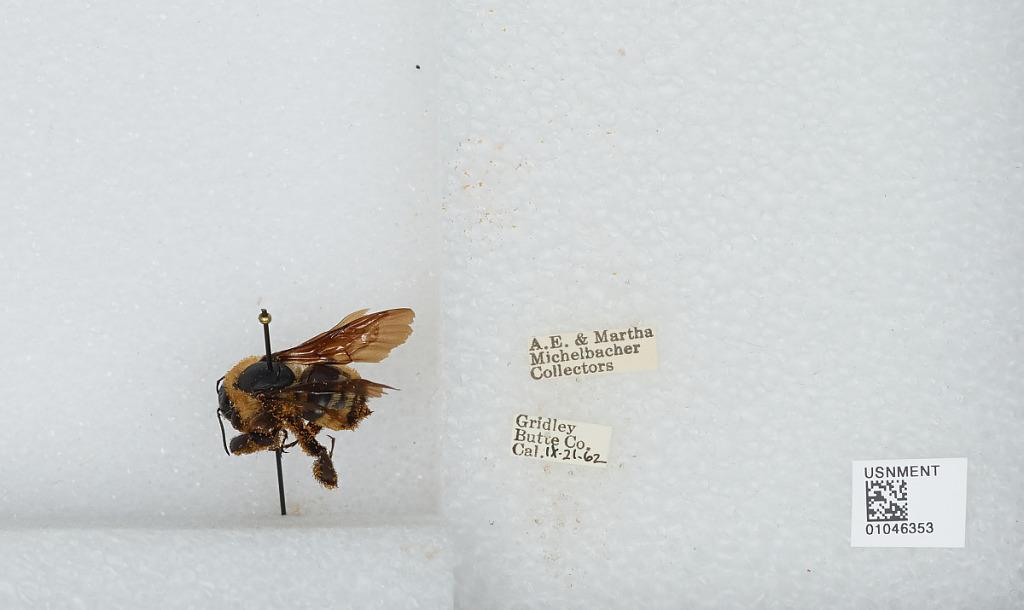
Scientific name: Bombus sp.
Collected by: A. Michelbacher & M. Michelbacher
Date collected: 1962-9-21
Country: United States
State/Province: California
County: Butte
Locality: Gridley
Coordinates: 39.3639, -121.694